Armed Forces of Armenia

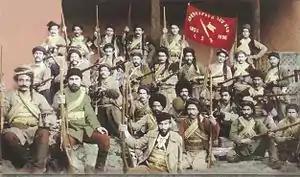
An Armenian fedayi group fighting under the Armenian Revolutionary Federation banner, ca. 1890s

The 7th Guards Army was based in Yerevan from 1946 to 1992. In the late 1980s the Army consisted of: